NSH Mountain Gold Timika

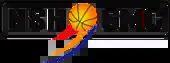
NSH GMC Logo in 1994

This success made NSH GMC promoted to Kobatama (Main Division Basketball Competition). As a result, they occupied seventh position. In 2010, they competed in PBL (Premiere Basketball League) in which they were finished sixth.